Under the Canopy of Love

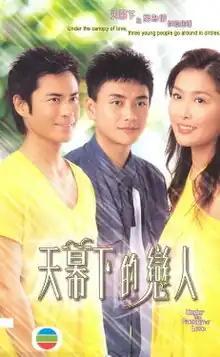

Under The Canopy of Love (Traditional Chinese: ) is a TVB modern drama series broadcast in February 2006.